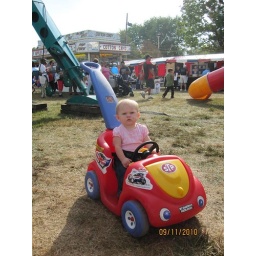
HHF 10 girl in car